History of Algeria

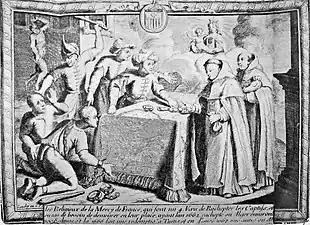
Purchase of Christian slaves by French friars (Religieux de la Mercy de France) in Algiers in 1662

Despite the end of formal hostilities with Spain in 1580, attacks on Christian and especially Catholic shipping, with slavery for the captured, became prevalent in Algiers and were actually the main industry and source of revenues of the Regency.